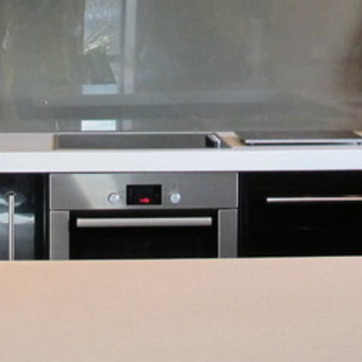
Material: metal